Ernesto Fígoli

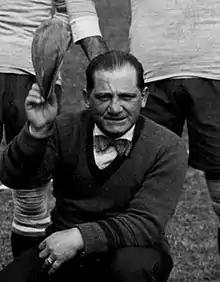
Ernesto Fígoli in 1928

Ernesto Fígoli (21 August 1888 – 26 July 1951), nicknamed "Matucho", was a Uruguayan football manager. He managed Uruguay to victory in the 1920 and 1926 South American Championships, and to the gold medal at the 1924 Olympics. Later, he contributed to Uruguay's 1928 Olympics gold medal and 1930 and 1950 FIFA World Cup wins as masseur and kinesiologist.